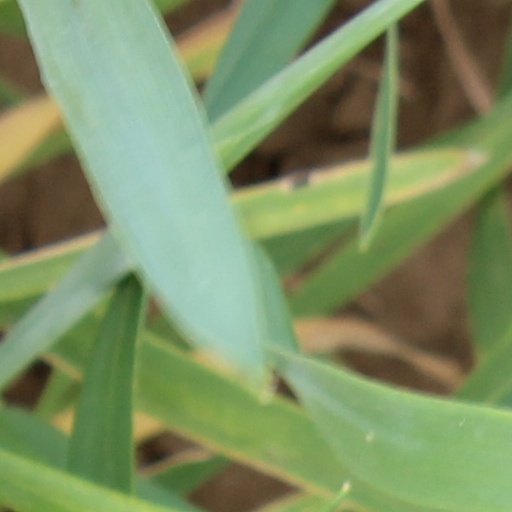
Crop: wheat